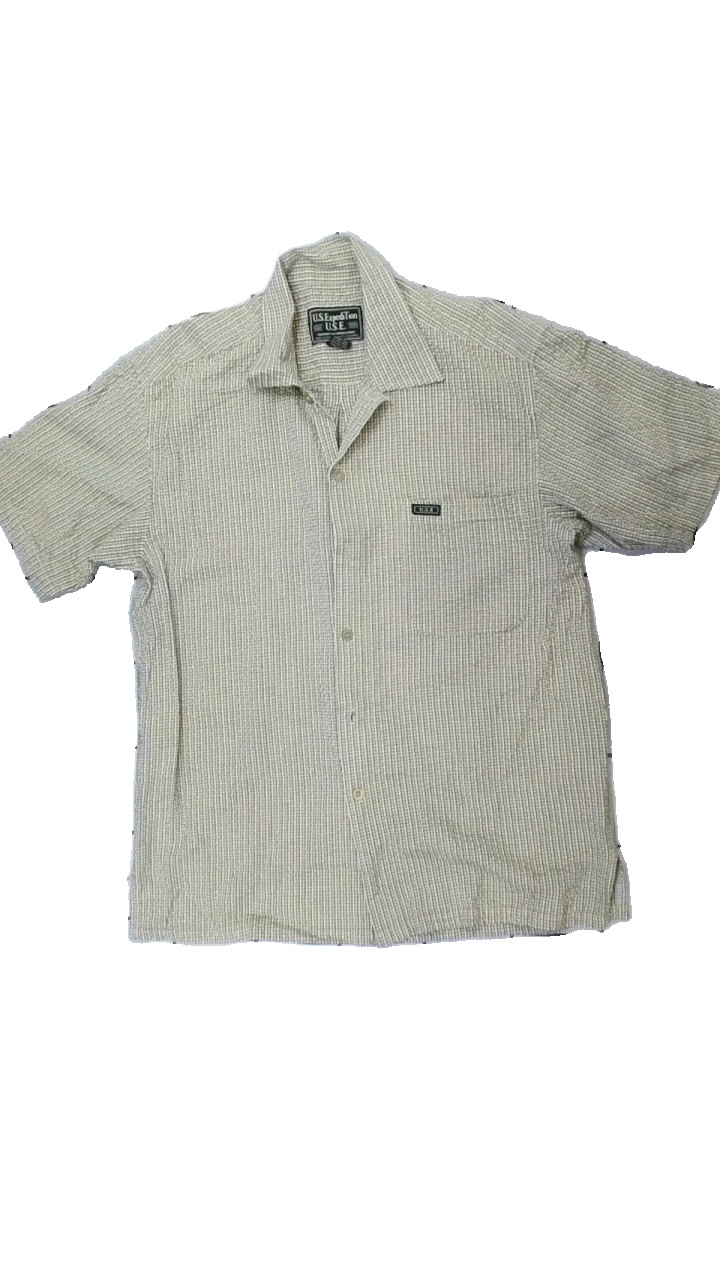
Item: Shirt (Men)
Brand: U.s.e.
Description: rutig kortärmad skjorta
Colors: Brown, Black
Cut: Regular
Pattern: Checkered print
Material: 100% cotton
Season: All
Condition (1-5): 5
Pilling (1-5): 5
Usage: Reuse
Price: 50-100